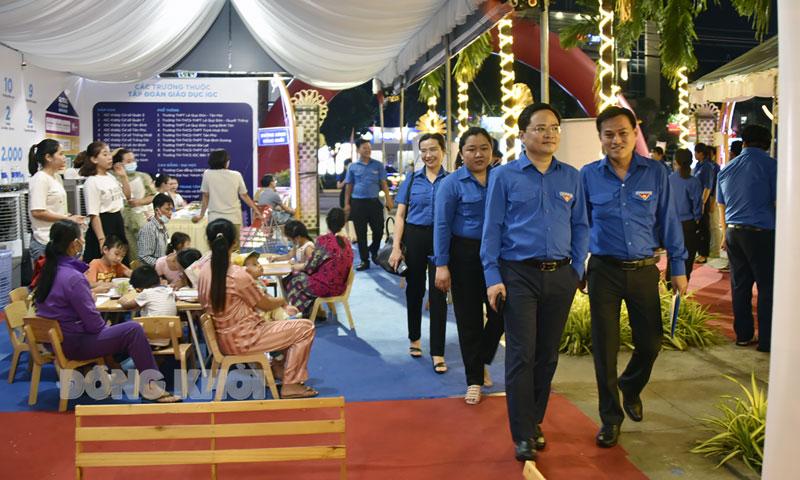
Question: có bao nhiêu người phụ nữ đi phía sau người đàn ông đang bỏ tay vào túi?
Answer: có hai người phụ nữ đi phía sau người đàn ông đang bỏ tay vào túi